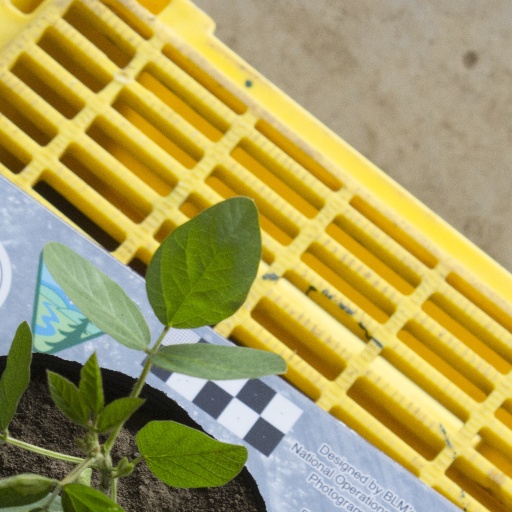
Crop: soybean